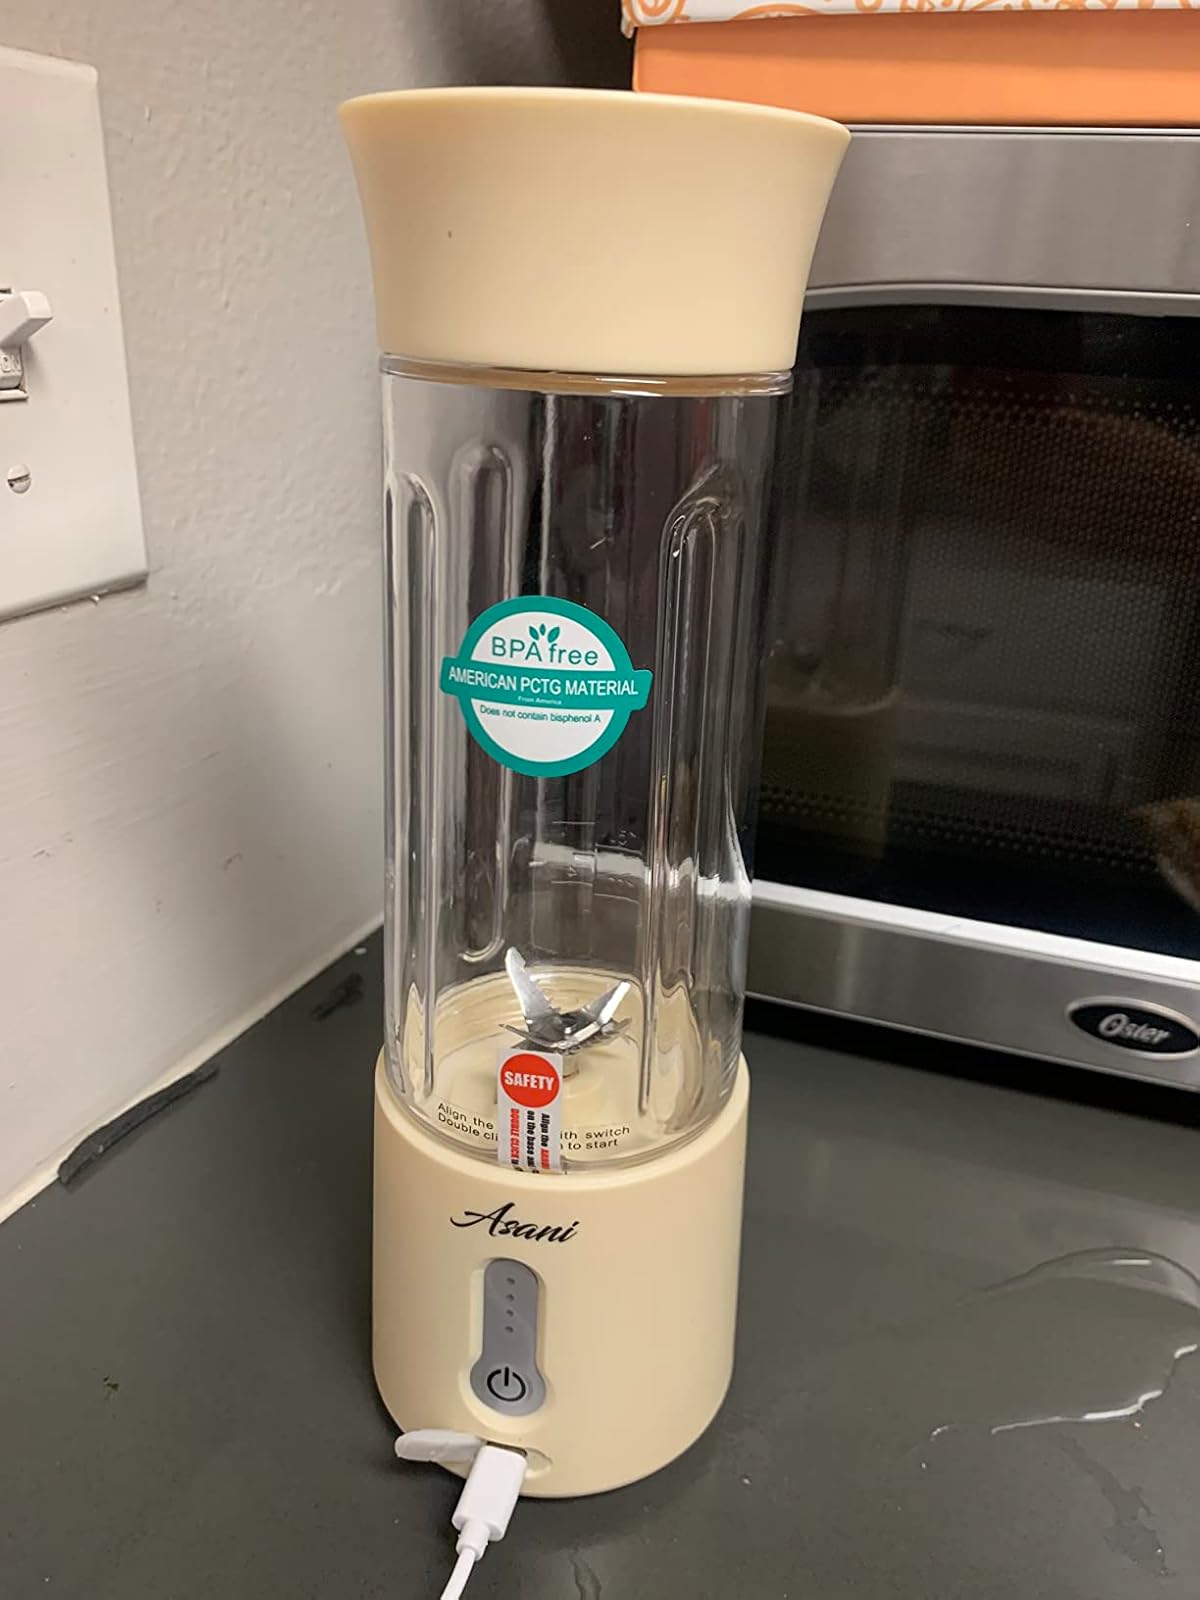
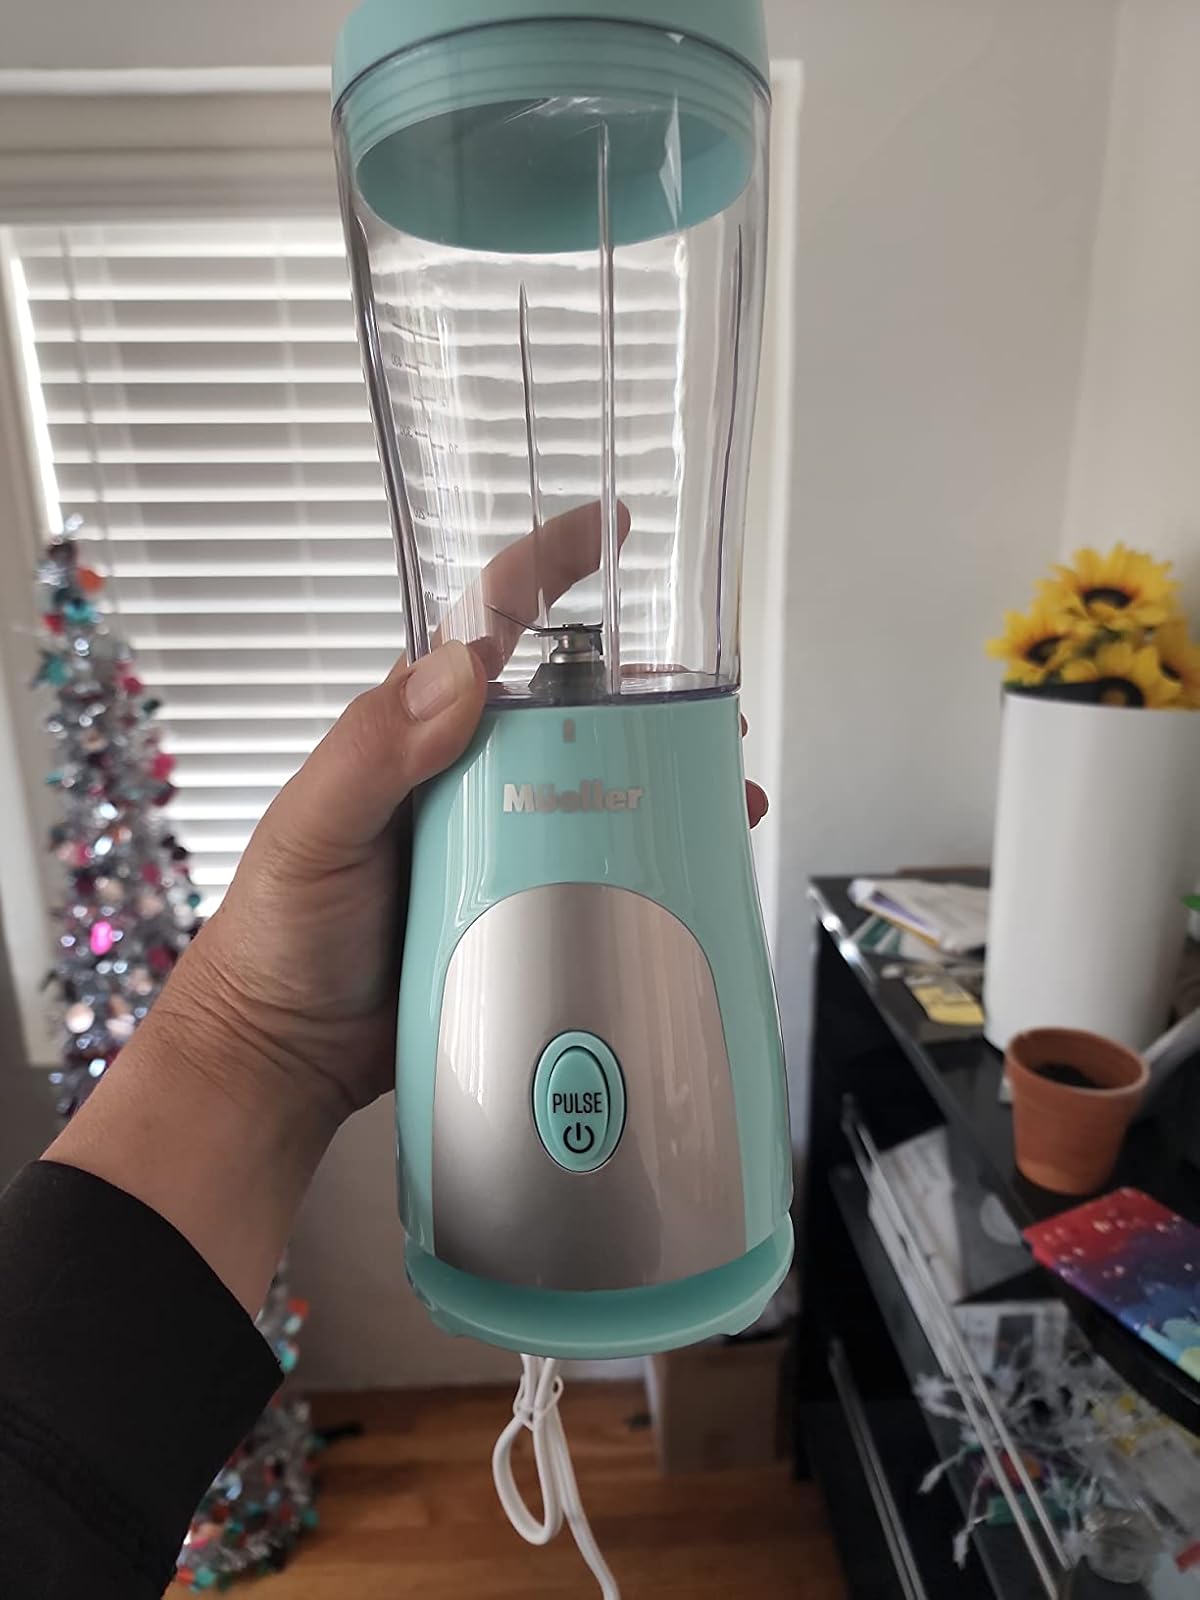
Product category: items_blender
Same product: no